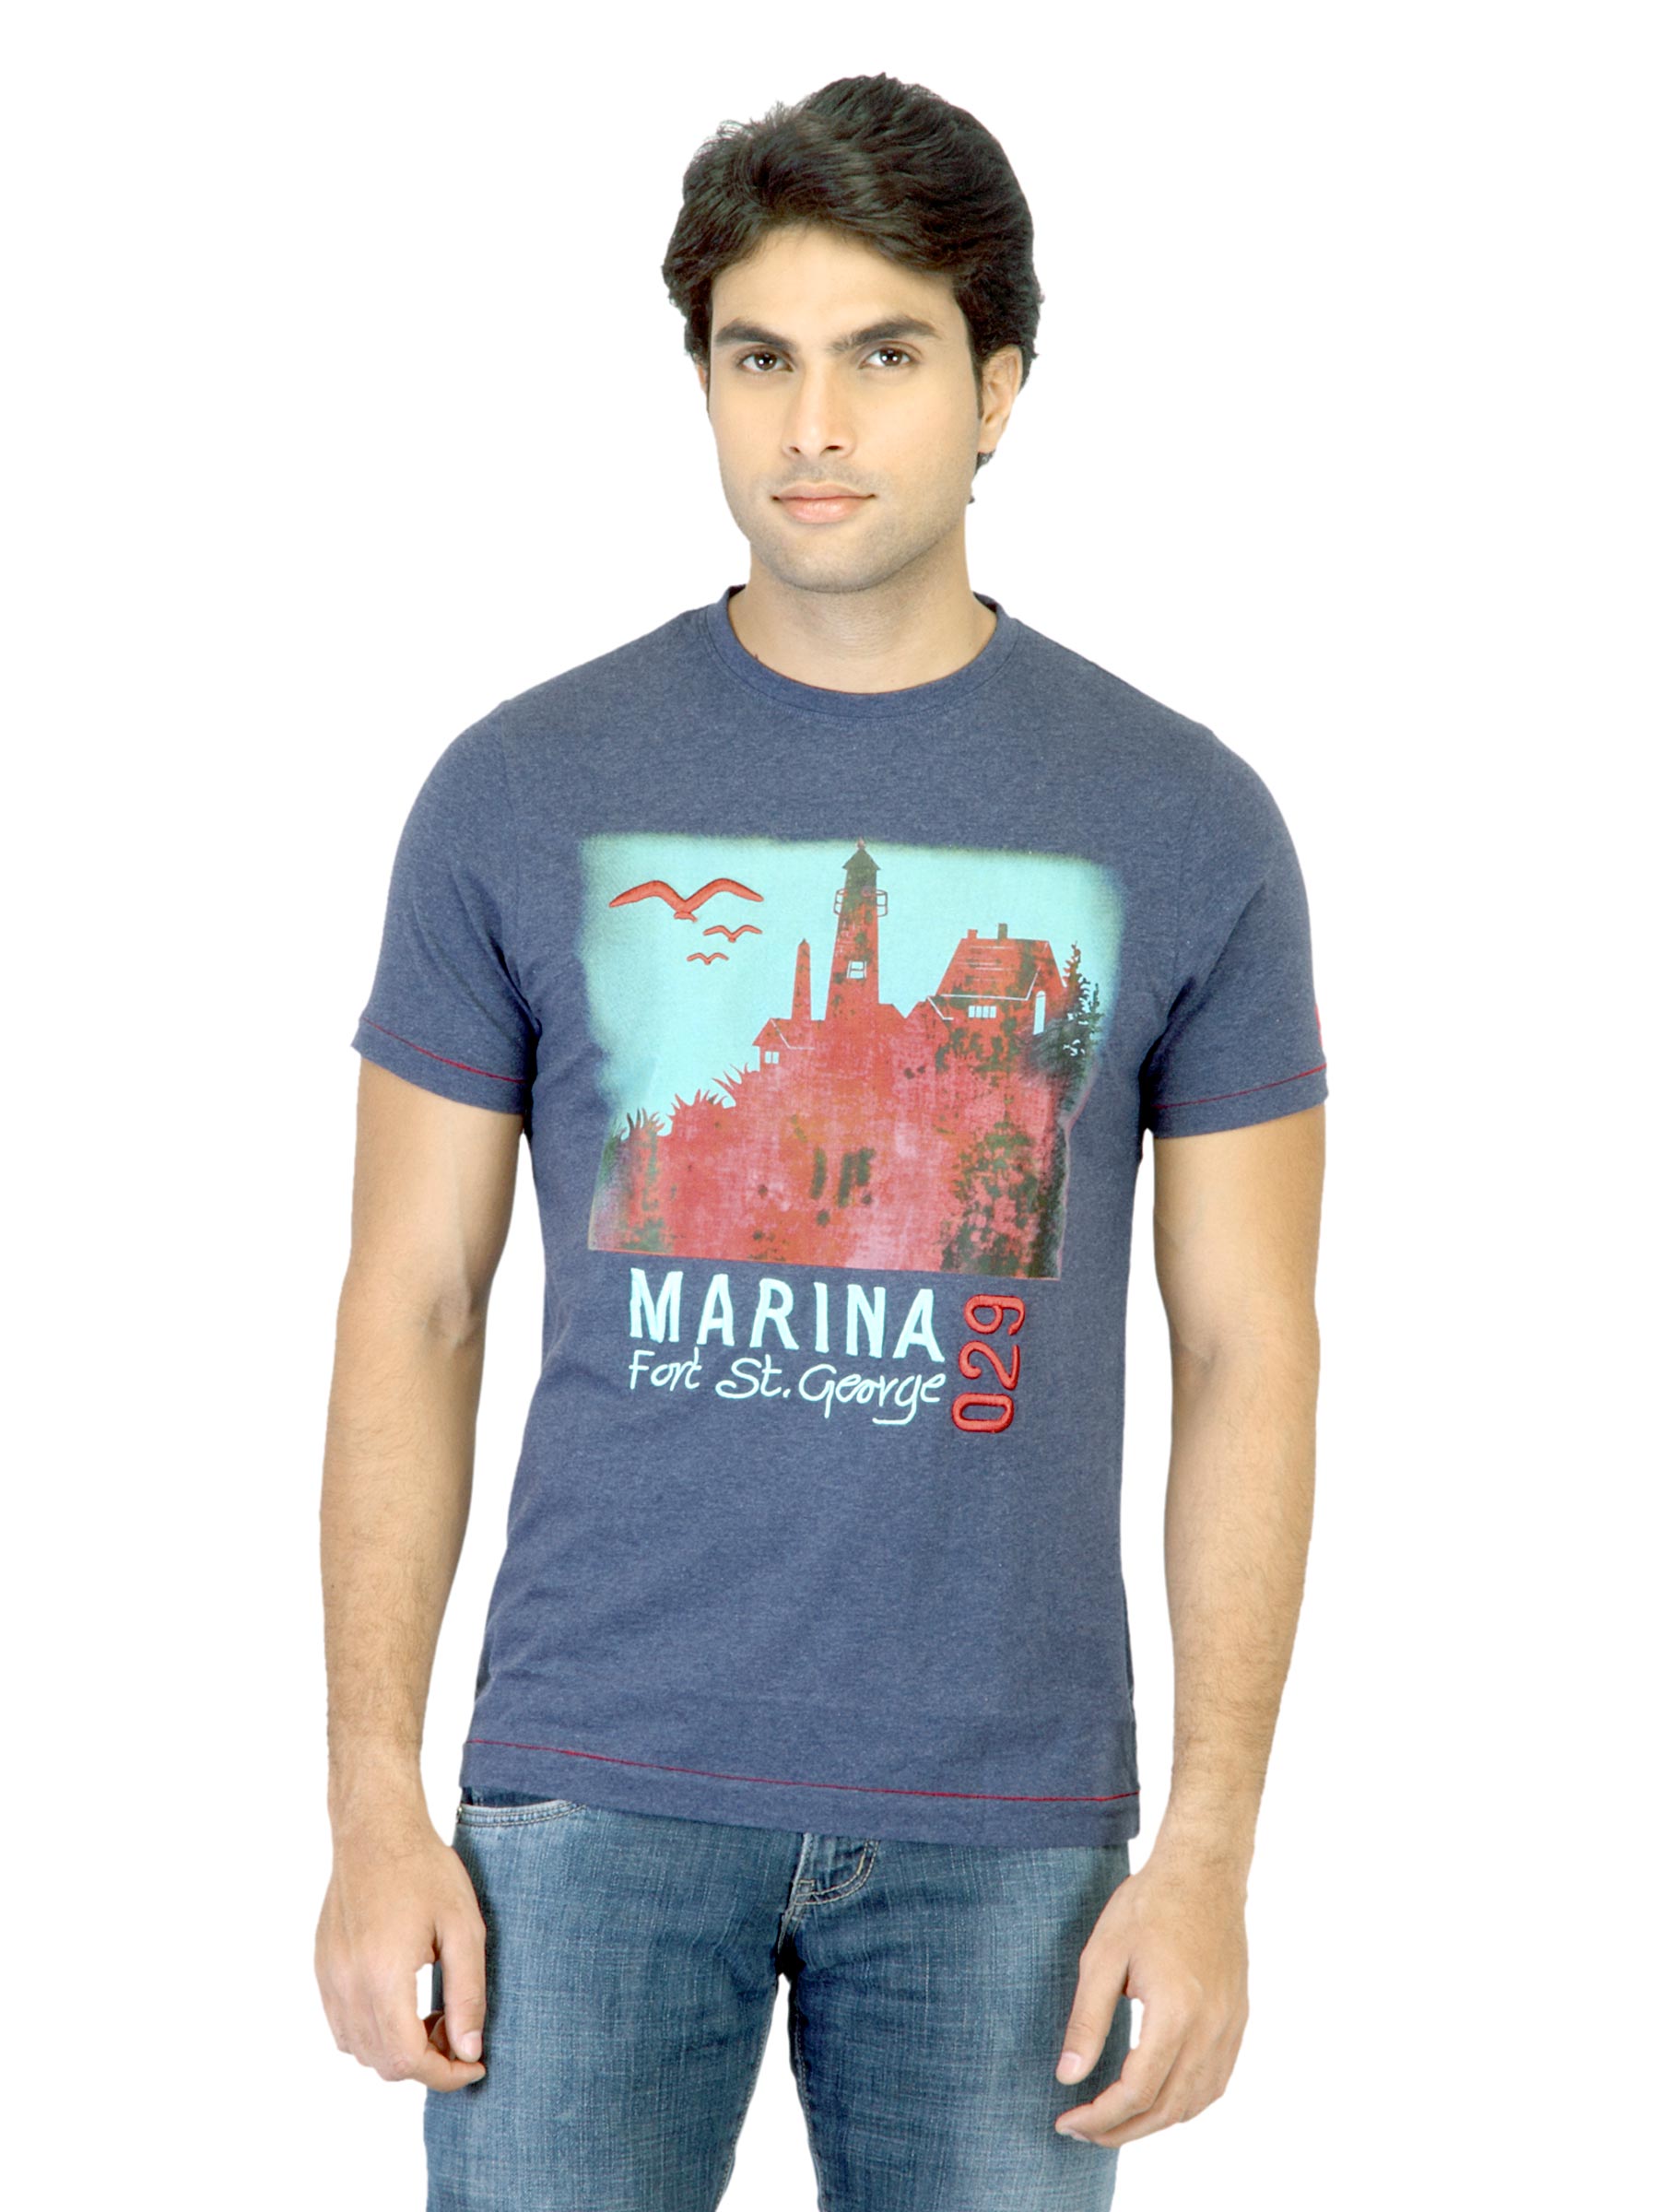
Basics Men Blue Printed T-shirt
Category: Apparel / Topwear / Tshirts
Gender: Men
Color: Blue
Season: Summer 2012
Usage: Casual